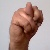
The image shows a hand gesture representing the letter 'N' in Indian Sign Language.